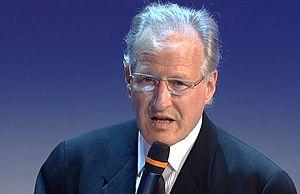
Michael Mann [ˈmaɪkəl mæn] est un réalisateur, scénariste et producteur américain né le 5 février 1943 à Chicago, dans l'Illinois. Il a étudié à l'Université du Wisconsin-Madison et est sorti diplômé de la London International Film School. Pour son travail, il a reçu des nominations d'organisations internationales comme la British Academy of Film and Television Arts et l'Academy of Motion Picture Arts and Sciences.